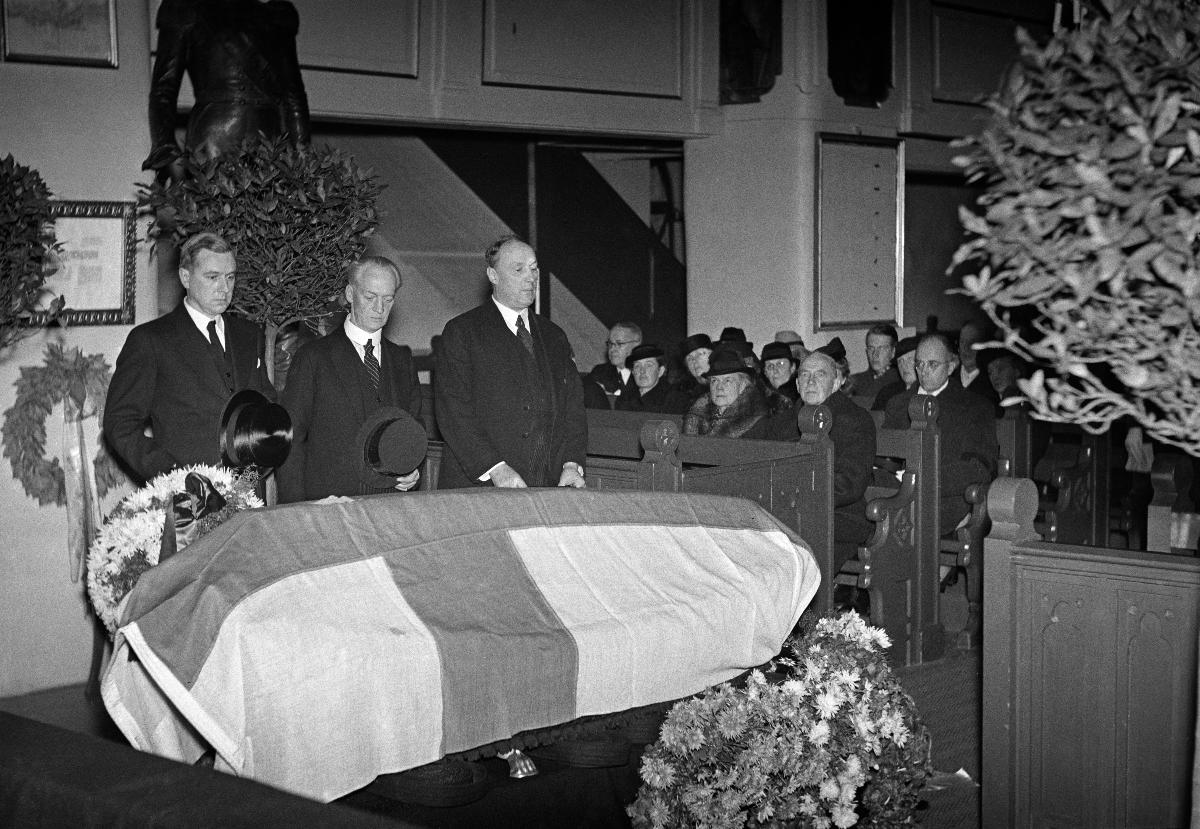
Kuvanveistäjä Ville Vallgrenin hautajaiset
Skulptören Ville Vallgrens begravning; Funeral of sculptor Ville Vallgren
sisällön kuvaus: Kuvanveistäjä Ville Vallgrenin hautajaiset Porvoon tuomiokirkossa 19.10.1940. content description: The funeral of Finnish sculptor Ville Vallgren in Porvoo Dome church 19.10.1940. innehållsbeskrivning: Skulptören Ville Vallgrens begravning i Borgå domkyrka 19.10.1940.
Kuvaaja: Sundström, Hugo, kuvaaja
Vuosi: 1940
Paikka: Suomi, Uusimaa, Porvoo
Aiheet: HBL; kuvanveistäjät; hautajaiset; sculptors; funerals; art; skulptörer; jordfästningar; konst; begravningar